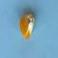
Maize quality: Bad